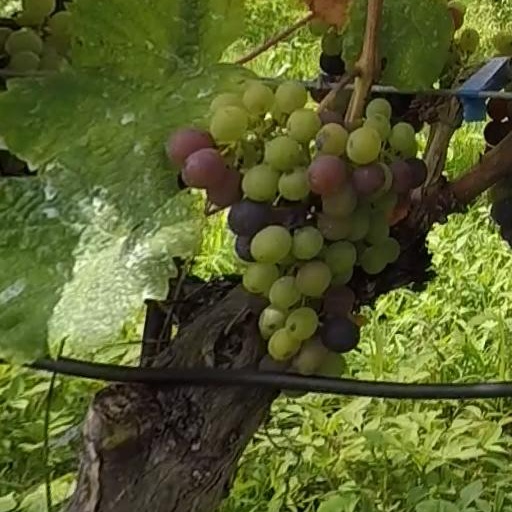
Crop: grape